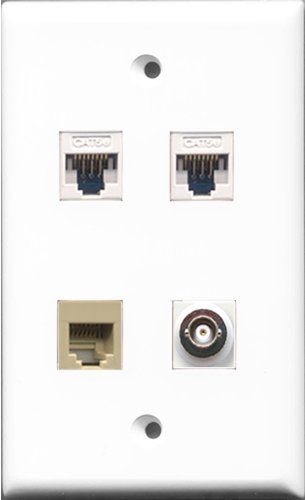
RiteAV - 1 Port Phone RJ11 RJ12 Beige and 1 Port BNC 2 Port Cat5e Ethernet White Wall Plate
Tooless connection Just plug one cable into the front and one into the back. High quality Screws included. Fits standard outlet boxes and mounting brackets Wallplate looks the same on the front and back. RiteAV - 1 Port Phone RJ11 RJ12 Beige and 1 Port BNC 2 Port Cat5e Ethernet White Wall Plate
Brand: RiteAV
Category: Hardware > Power & Electrical Supplies > Phone & Data Jacks > Phone Jacks